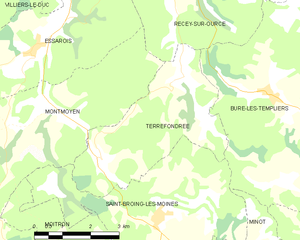
Terrefondrée est une commune française située dans le département de la Côte-d'Or, en région Bourgogne-Franche-Comté.